Bliss Island

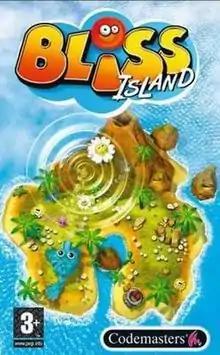
European cover art

Bliss Island is a puzzle video game developed by PomPom Games and published by Codemasters for Microsoft Windows and PlayStation Portable. An Xbox Live Arcade version was released on March 12, 2008.